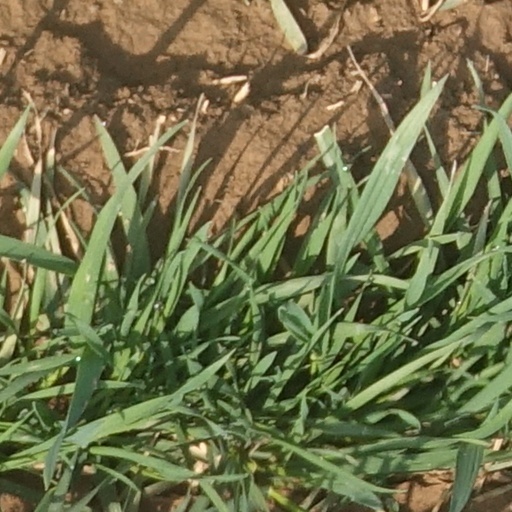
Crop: wheat